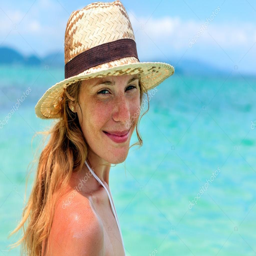
portrait of beautiful young woman in hat on the sunny tropical b -- stock photo #